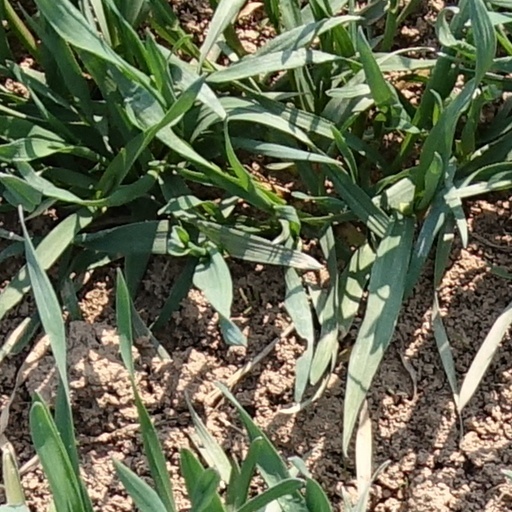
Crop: wheat